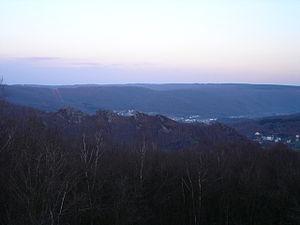
Monthermé est une commune française, située dans le département des Ardennes en région Grand Est.
La Chanson des quatre fils Aymon, également intitulée Chanson de Renaud de Montauban en référence à son personnage principal, est à l'origine une chanson de geste issue du cycle carolingien. Jouée à la cour des seigneurs par les trouvères et les jongleurs, elle est transcrite dans la littérature médiévale à partir du XIIIᵉ siècle. Cette histoire aux thèmes chevaleresques tient son nom de quatre preux nommés Aalard, Renaud, Richard et Guichard, fils du comte Aymon de Dordone. Renaud de Montauban en est le protagoniste, avec l'enchanteur et voleur Maugis, et le cheval-fée Bayard. Le récit raconte le conflit qui oppose les fils Aymon, vassaux de l'empereur Charlemagne, à ce dernier. Renaud tue Bertolai, neveu favori de Charlemagne, lors d'une partie d'échecs. L'empereur des Francs fait raser en représailles la forteresse des fils Aymon, Montessor, dans les Ardennes. Il les poursuit en Gascogne, où ils sont devenus maîtres de la forteresse de Montauban. Les fils Aymon restent loyaux, tandis que leur adversaire use souvent de traîtrise. Il leur tend un piège en les envoyant affronter, désarmés, plusieurs armées durant la bataille de Vaucouleurs.
Bogny-sur-Meuse est une commune française, située dans le département des Ardennes en région Grand Est. Issue de la fusion des communes de Château-Regnault, Braux et Levrezy au 1ᵉʳ janvier 1967, Bogny-sur-Meuse est connue pour ses sites liés à la légende médiévale des quatre fils Aymon, comme l'Ermitage, la statue du cheval Bayard et les quatre pics symbolisant les quatre frères. Dans le Massif ardennais, la commune s'étend en longueur le long des rives de la Meuse.